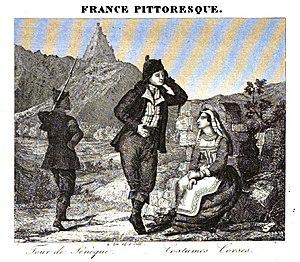
Costumes corses.
Les Corses sont un peuple d'Europe du Sud originaire de Corse, la quatrième plus grande île de la mer Méditerranée, et parlant une langue romane très étroitement liée au toscan, le corse.